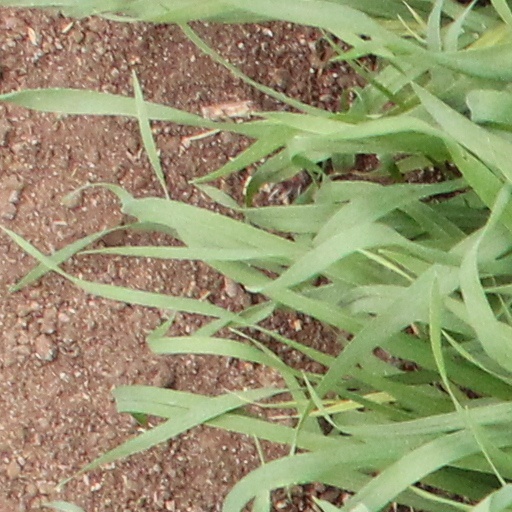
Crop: wheat